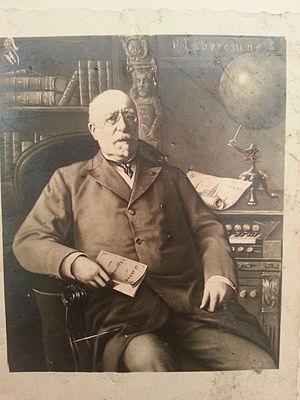
Isidore Jacques Eggermont est un diplomate, photographe, japonologue et écrivain belge.